Elaeidinae

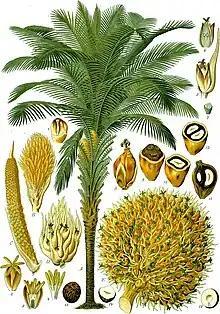
Elaeis Plant

Elaeidinae is a subtribe of plants in the family Arecaceae found in tropical South America and Africa. Genera in the subtribe are: